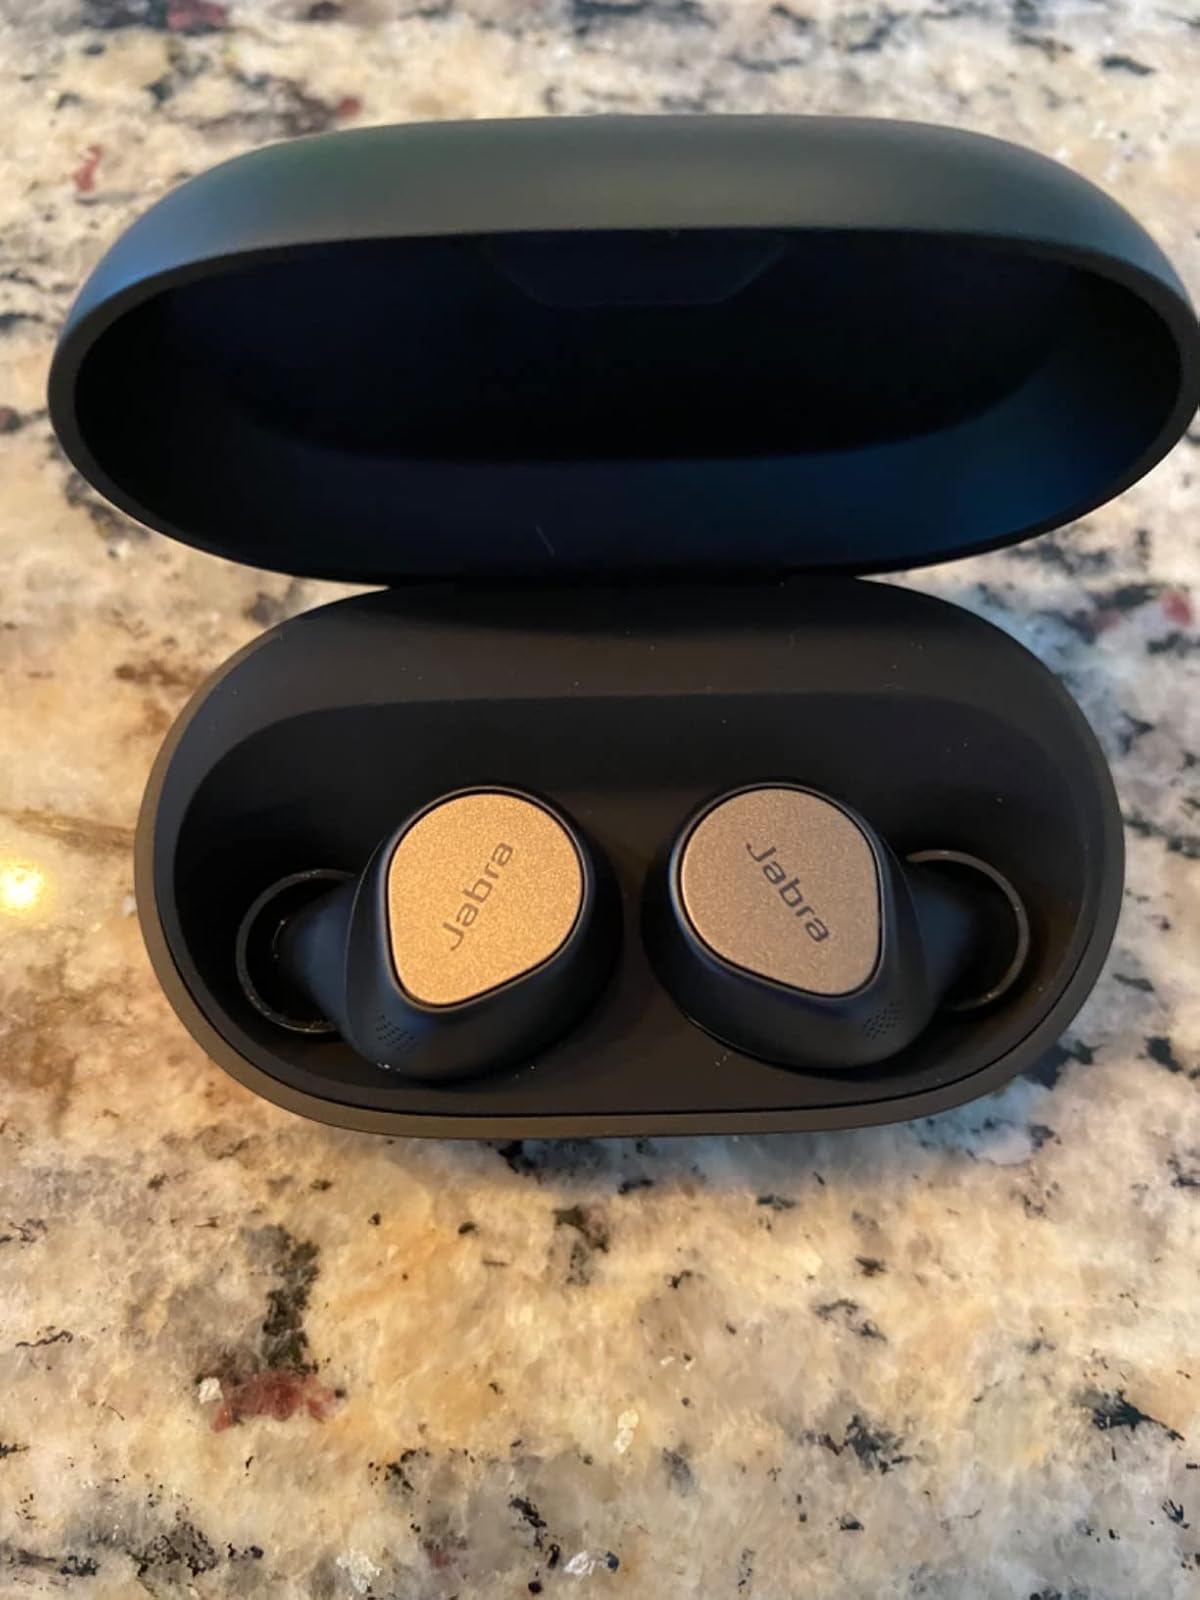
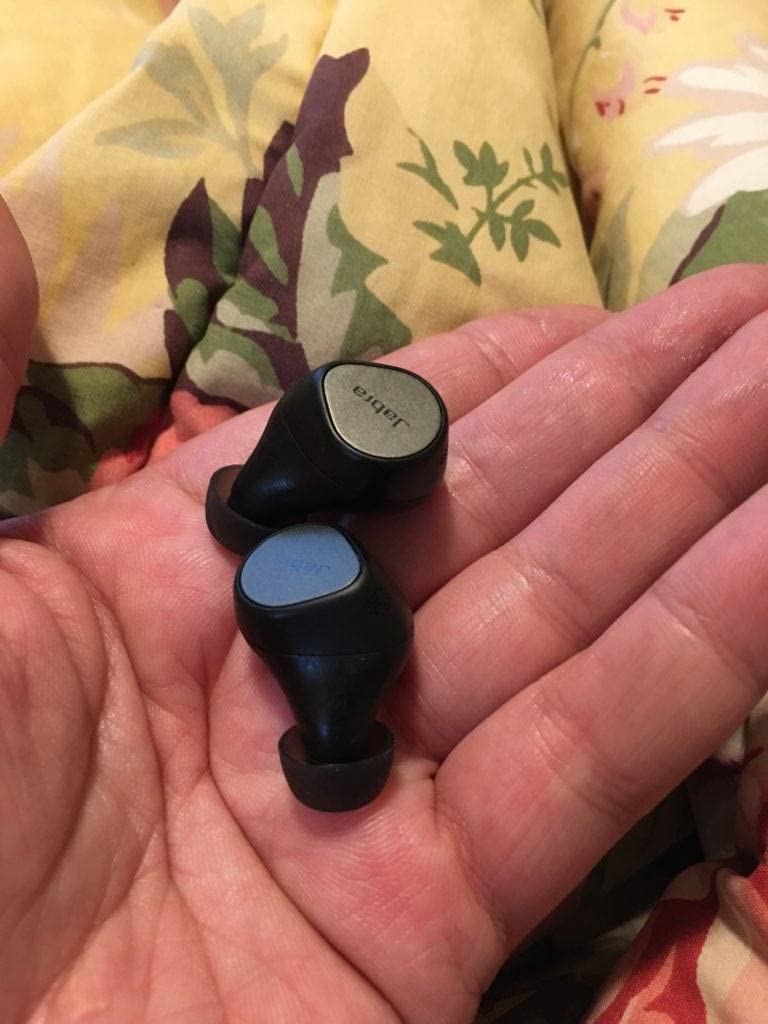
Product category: earbuds
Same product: yes